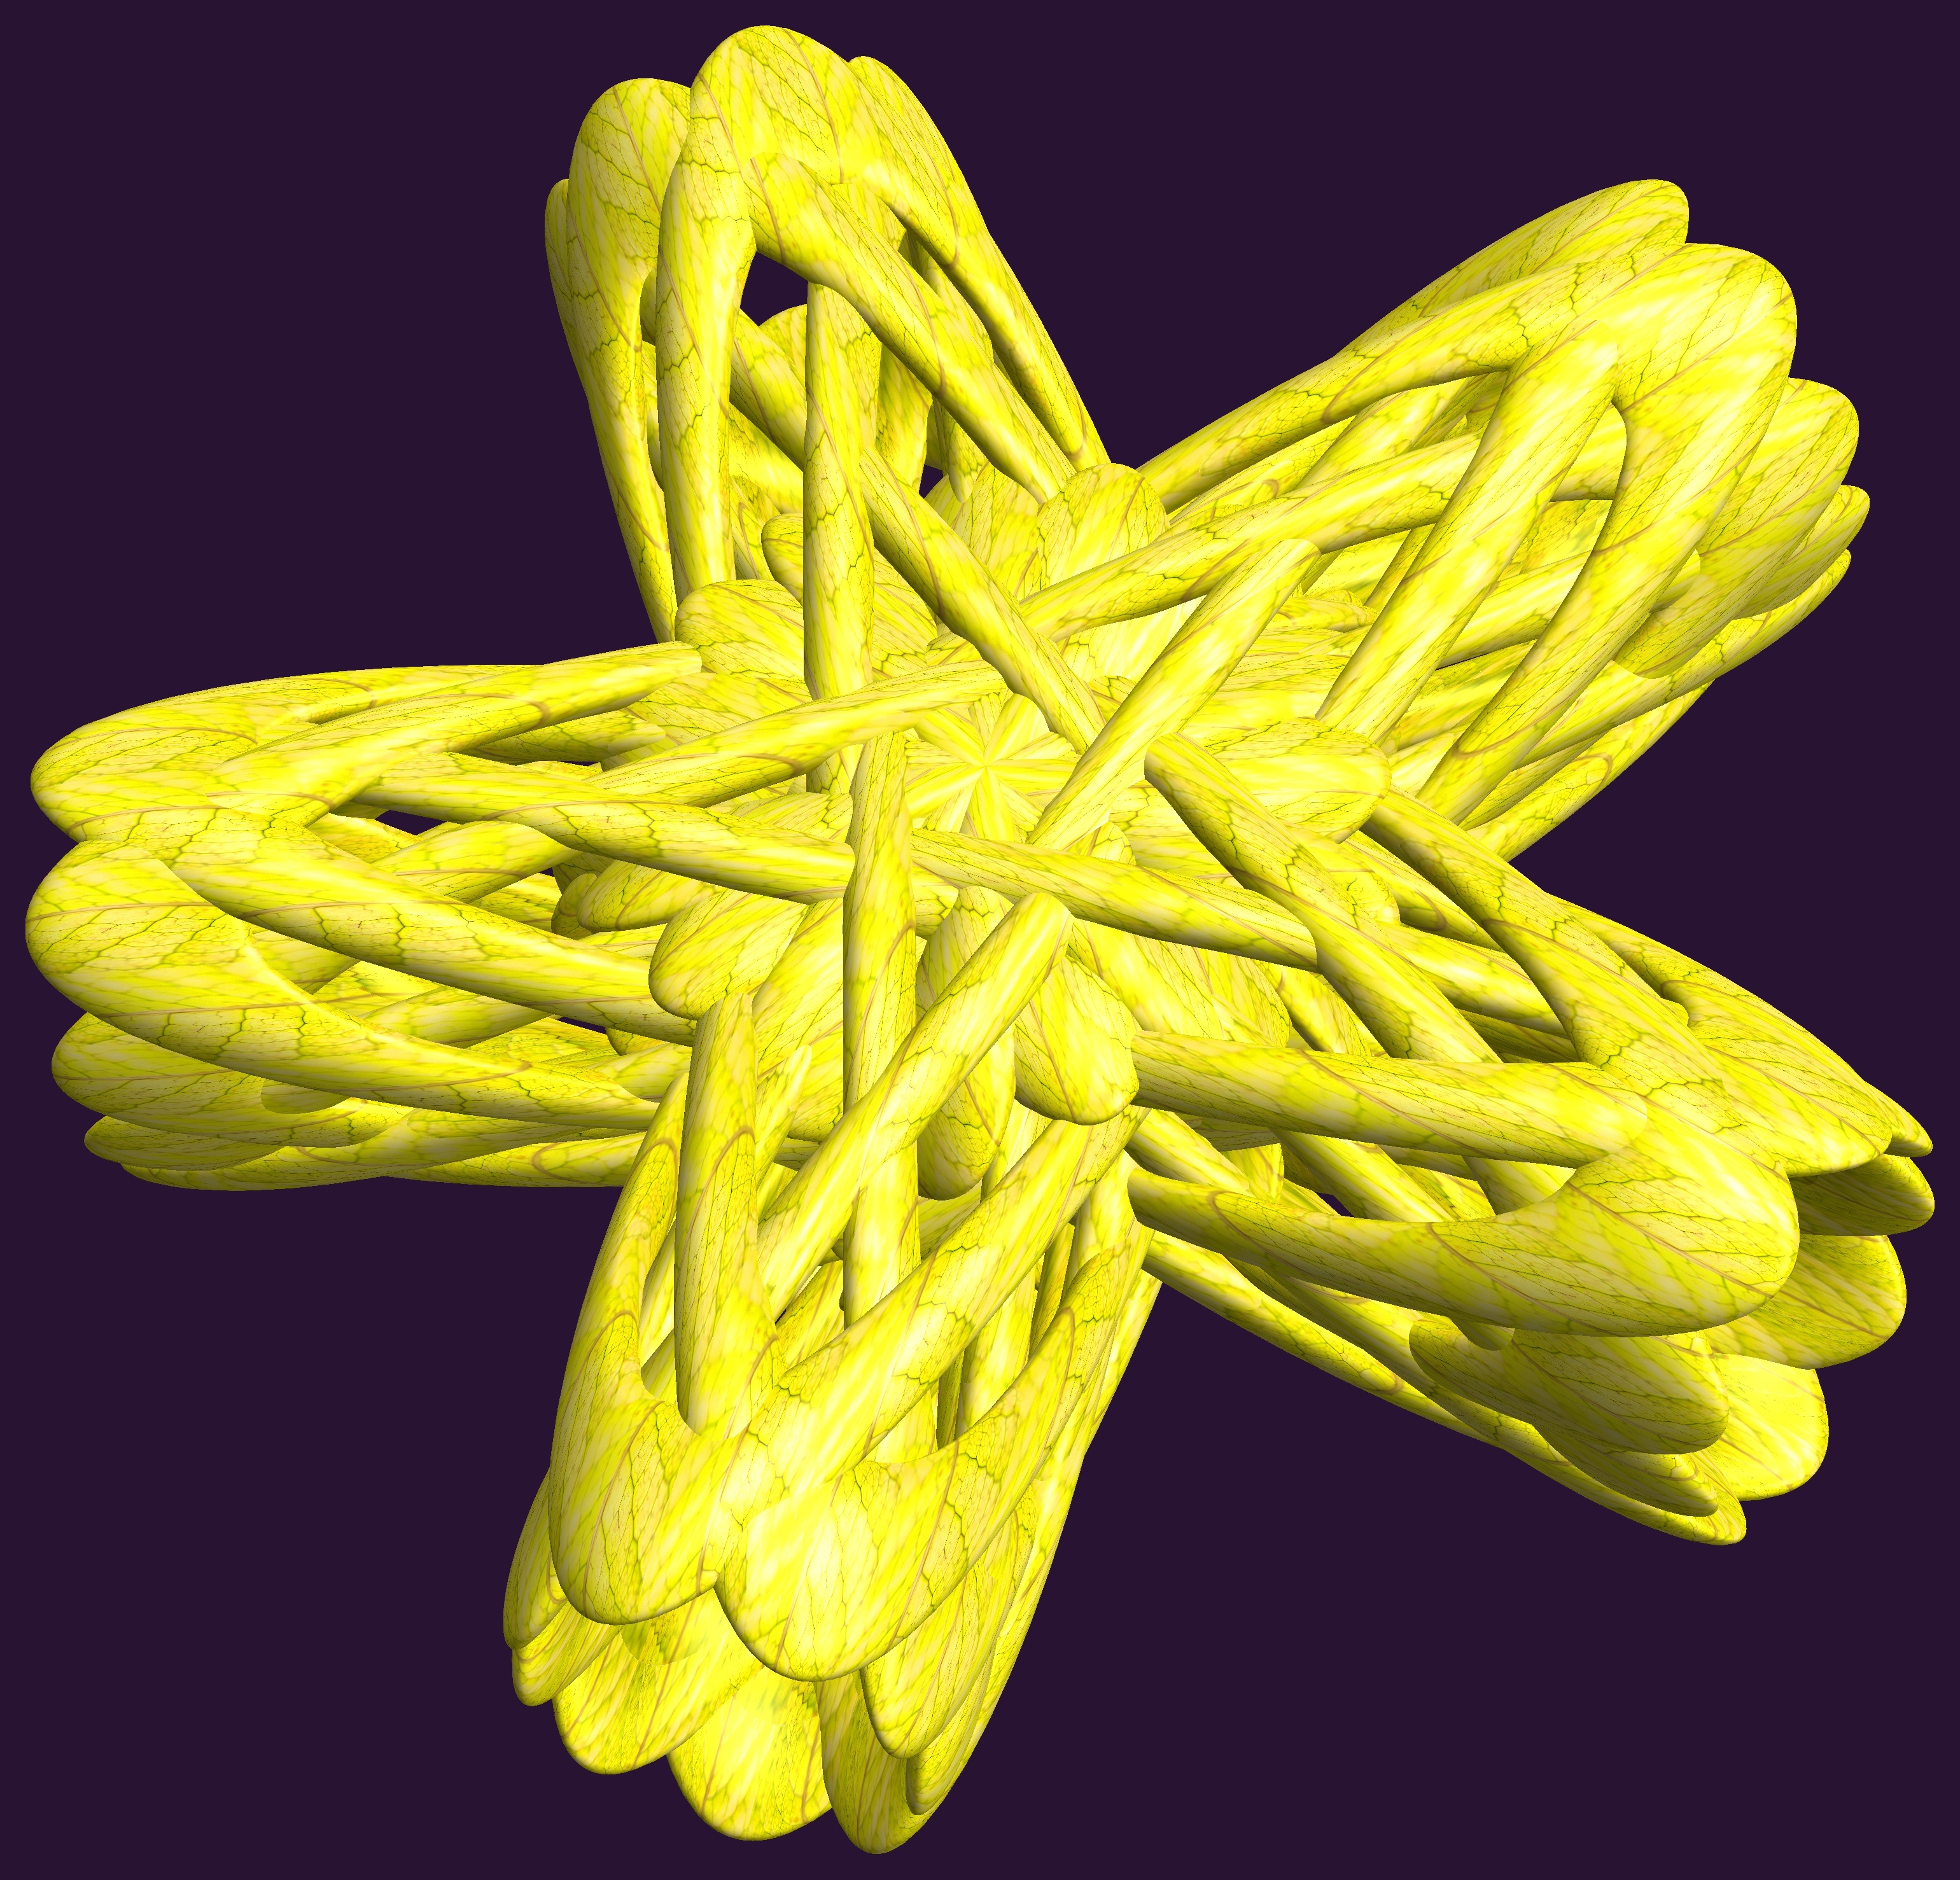
plant, leaf, flower, petal, food, produce, yellow, symmetry, flowering plant, land plant